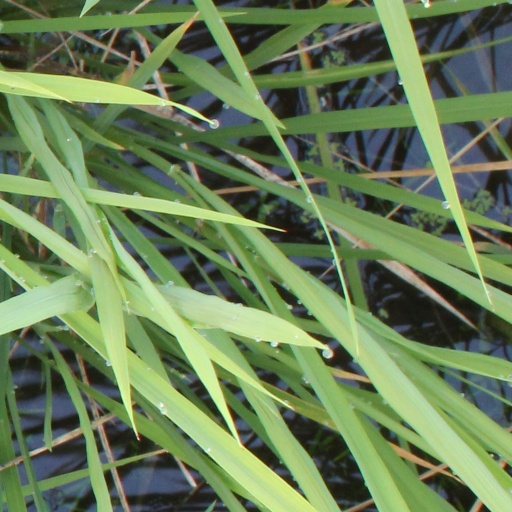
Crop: rice